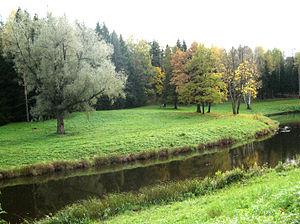
Le parc de Pavlovsk est un parc urbain situé autour du palais de Pavlovsk à Saint-Pétersbourg en Russie. Ce parc à l'anglaise ponctué de fabriques et de pavillons néo-classiques a une superficie de 600 hectares. Le parc est organisé en neuf secteurs de superficies différentes.